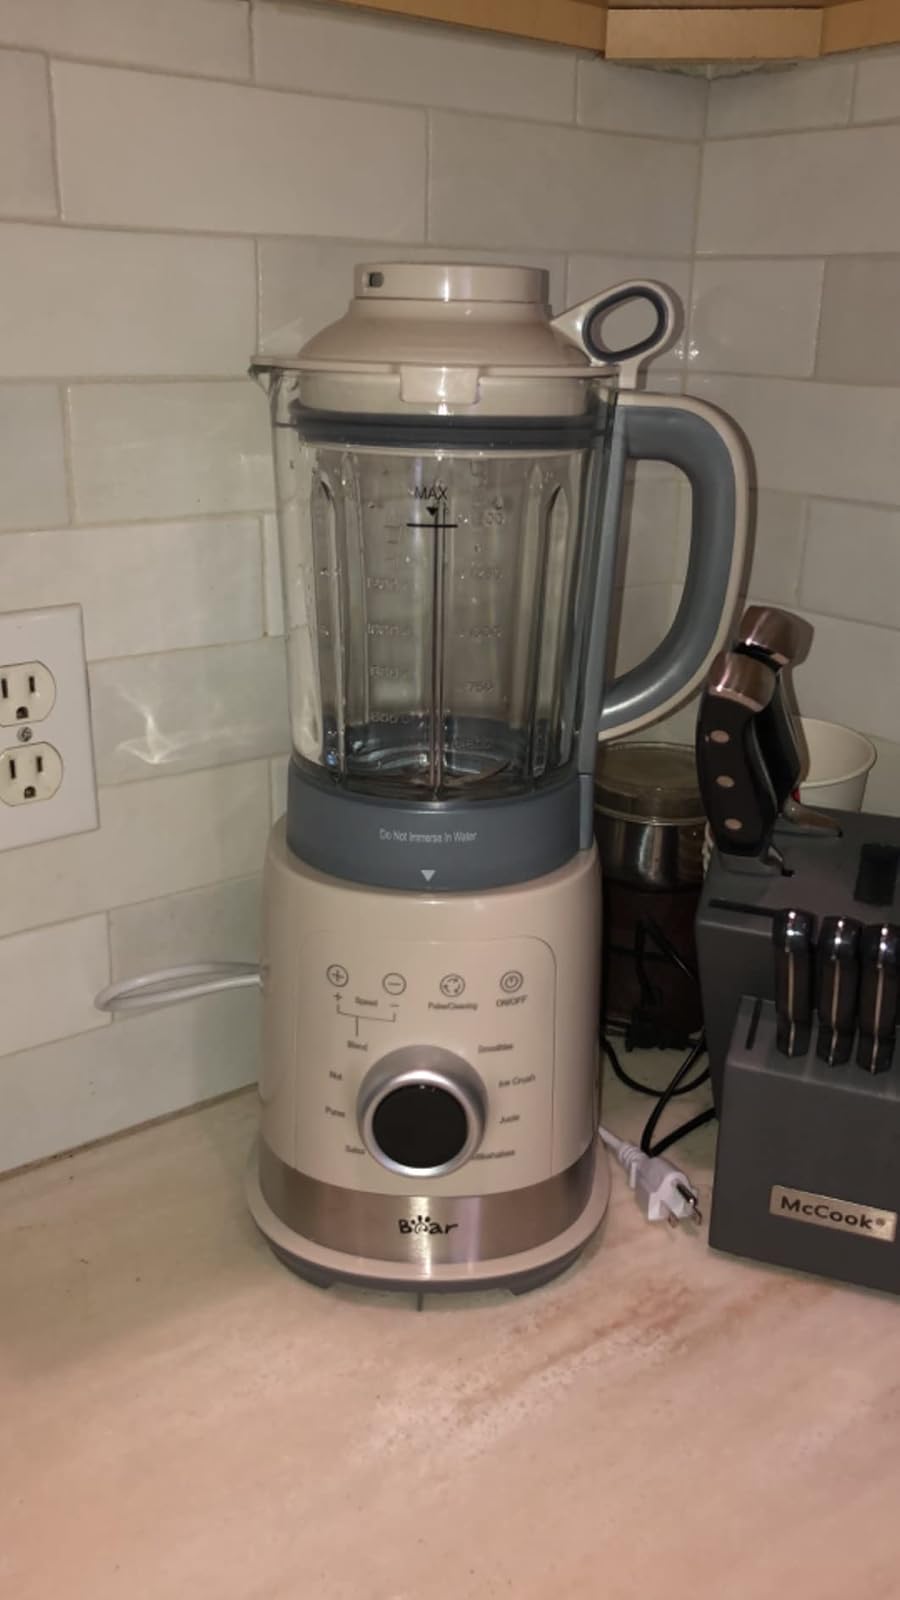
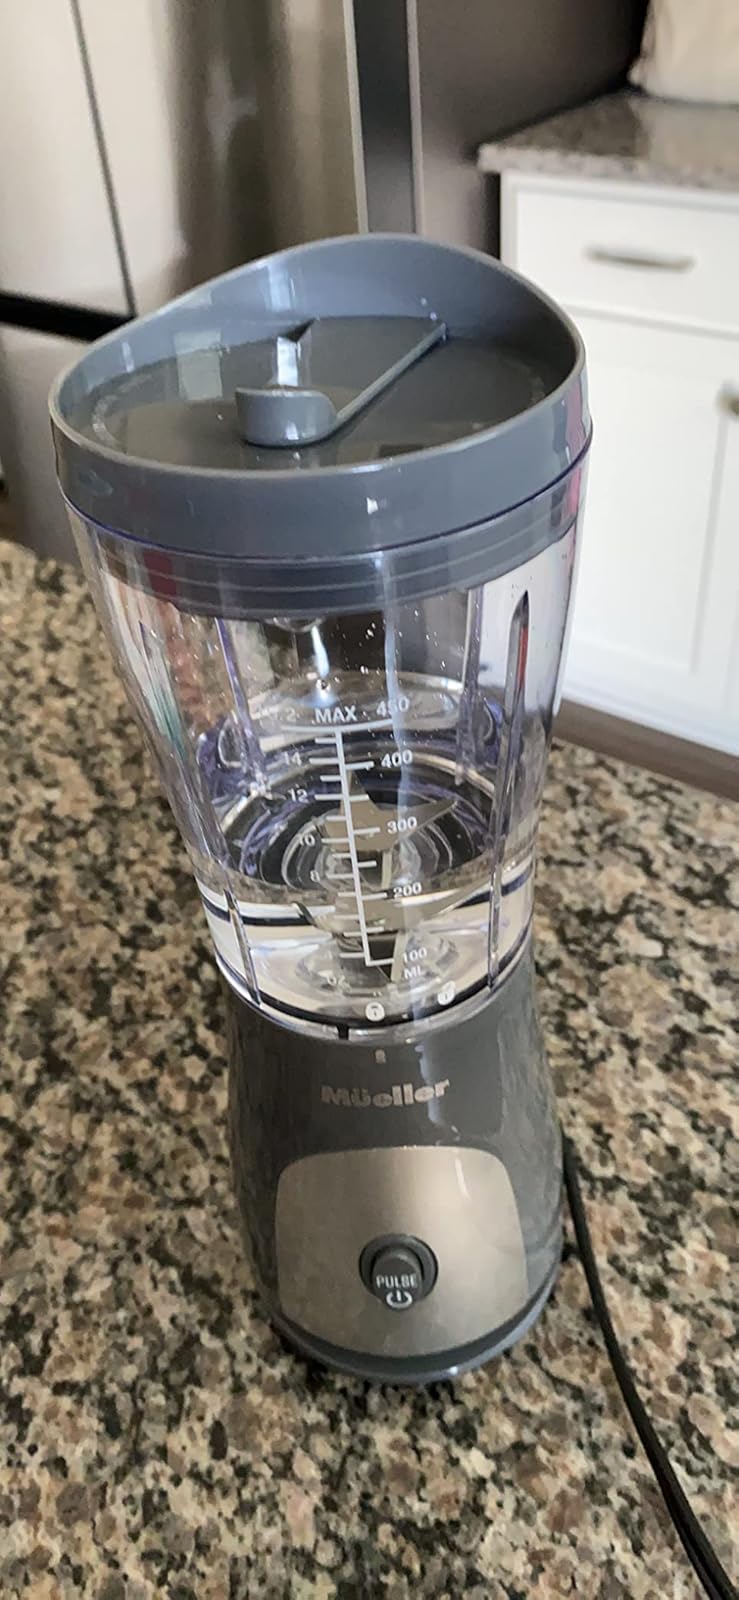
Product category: items_blender
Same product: no